Anglo-Saxon art

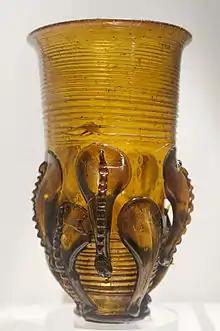
Claw beaker in glass

Anglo-Saxon glass was mostly made in simple forms, with vessels always in a single colour, either clear, green or brown, but some fancy claw beakers decorated with large "claw" forms have survived, mostly broken; these forms are also found in northern continental Europe. Beads, common in early female burials, and some ecclesiastical window glass was more brightly coloured, and several monastic sites have evidence of glass production. Vessel and bead production probably continued, at a much lower level, from the Romano-British industry, but Bede records that Benedict Biscop brought glass-makers from Gaul for window glass at his monasteries. It is not clear how much Anglo-Saxon glass was imported, but canes of millefiori coloured glass almost certainly were; one of these was in the purse at Sutton Hoo. Otherwise recycling of Roman glass may have avoided the need to import raw glass; evidence for the production of this is slender. Glass is sometimes used as a substitute for garnet in jewellery, as in some pieces from Sutton Hoo. Enamel was used, most famously in the Alfred Jewel, where the image sits under carved rock crystal, both materials are extremely rare in surviving Anglo-Saxon work.